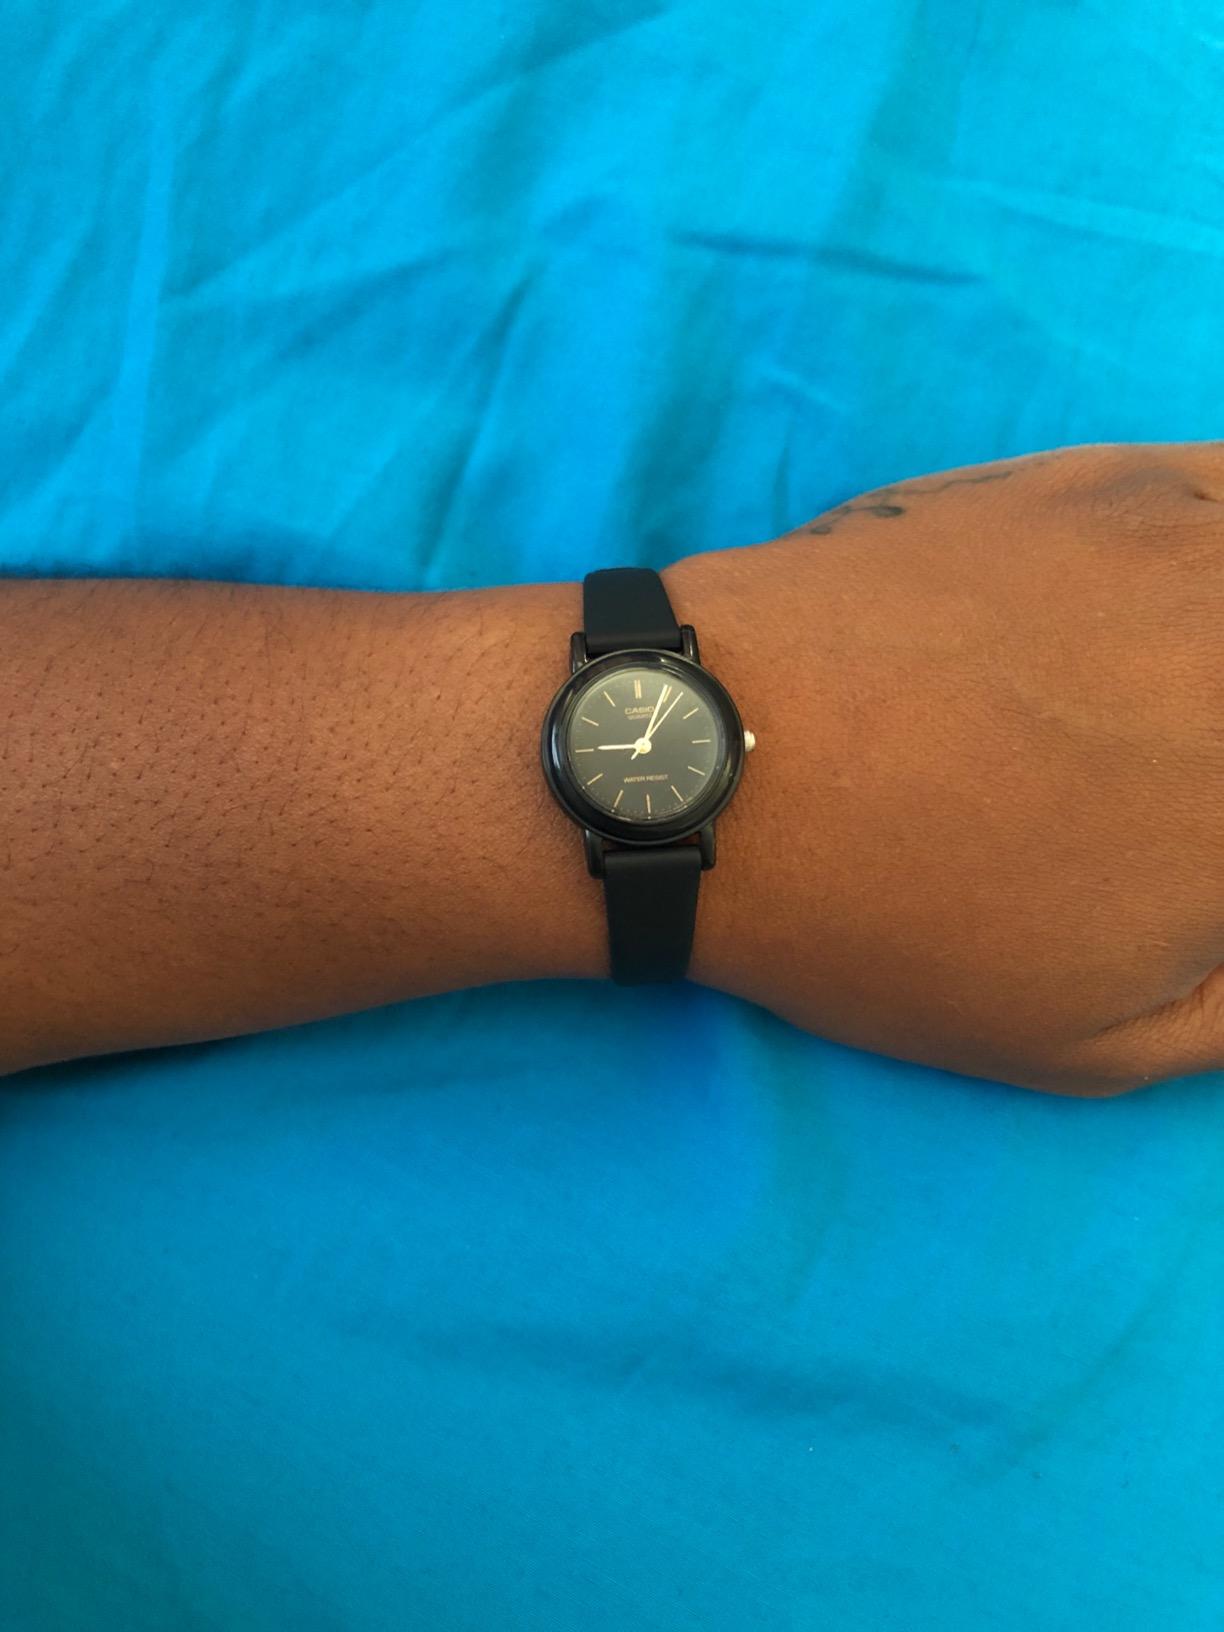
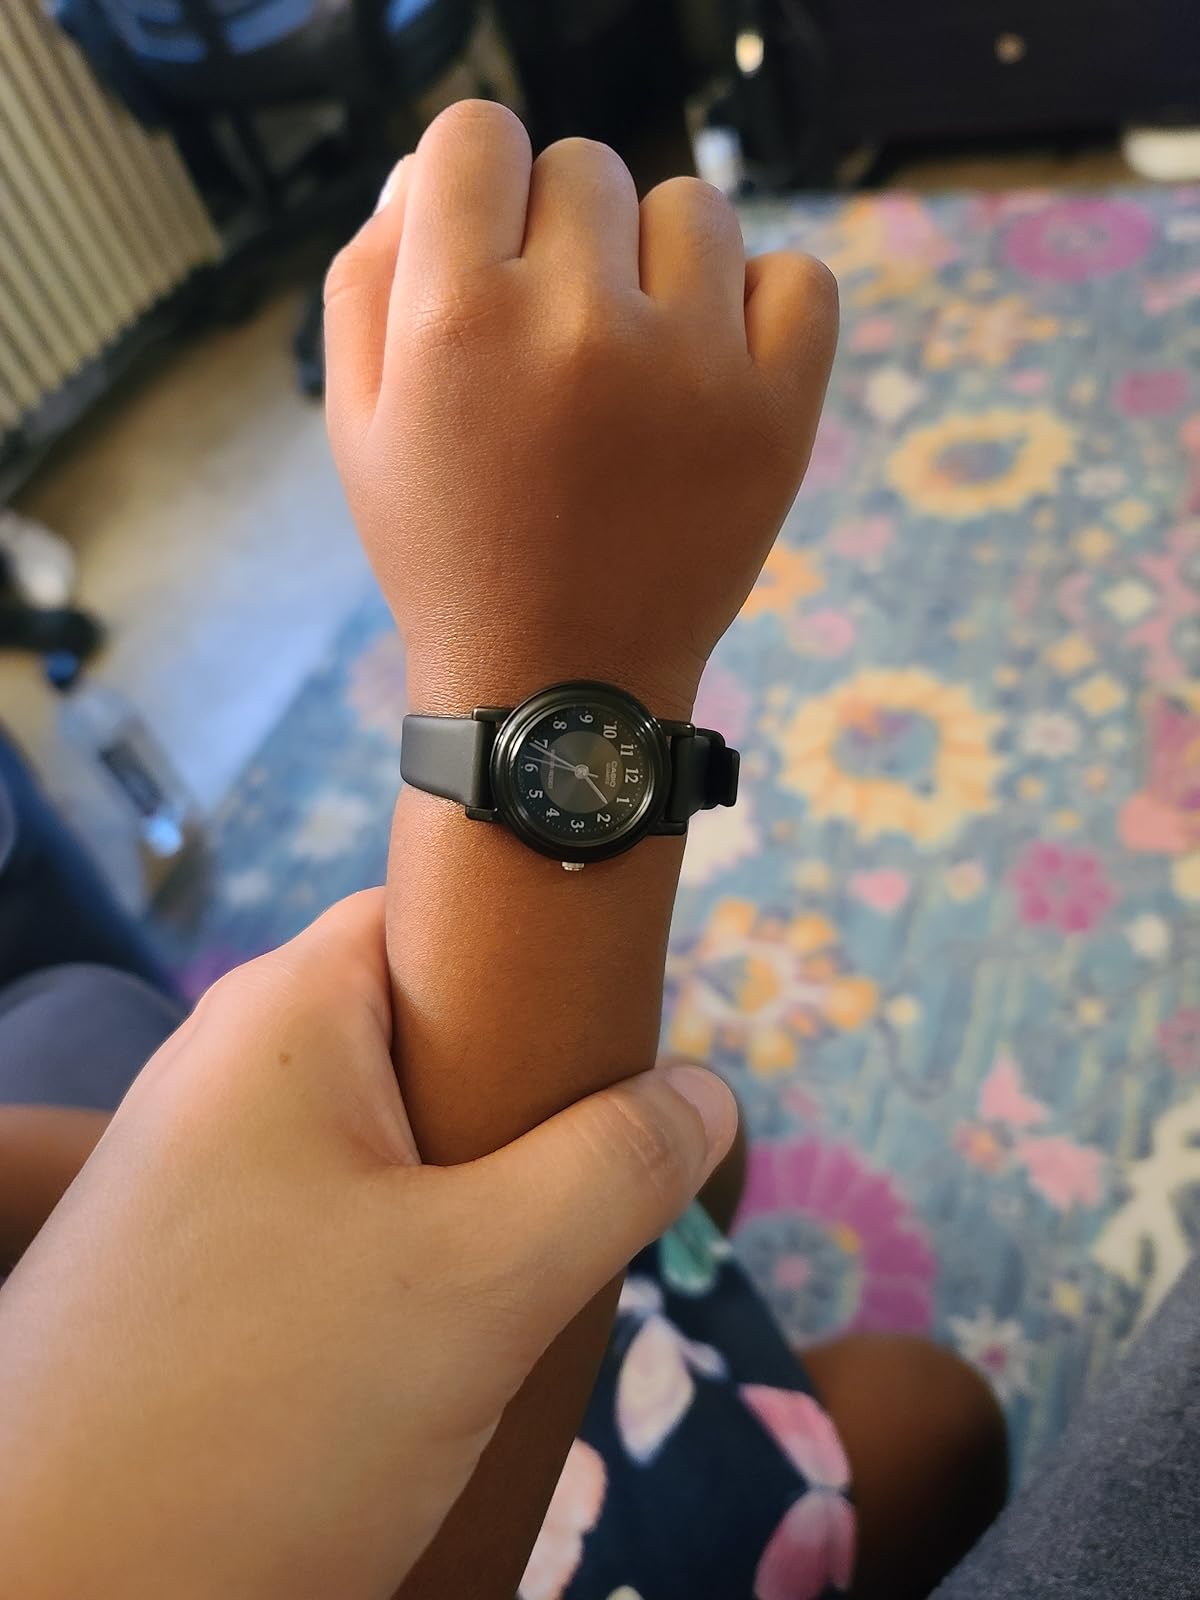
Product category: accessories_watch
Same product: no